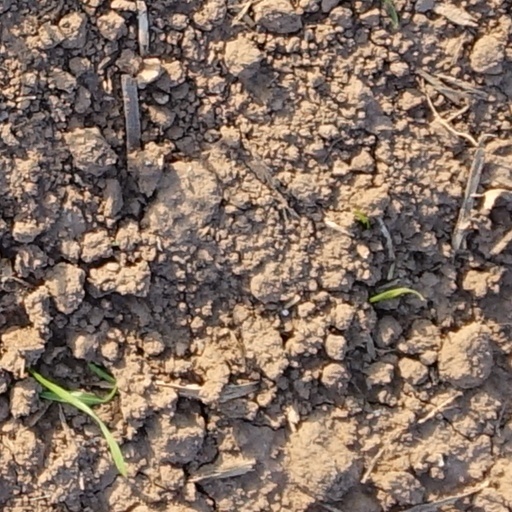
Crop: wheat